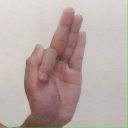
अक्षर: फ